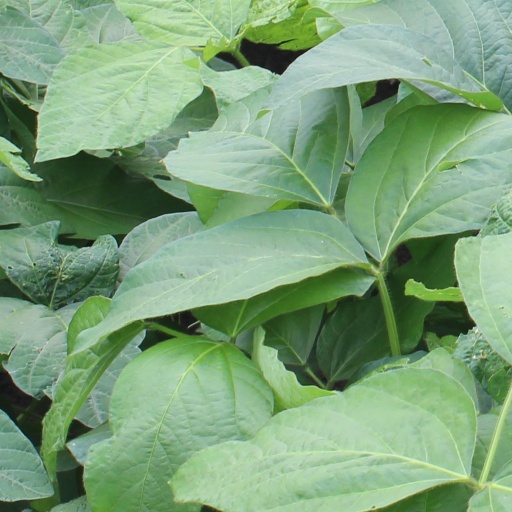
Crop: soybean